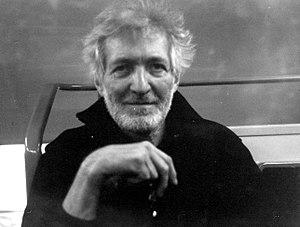
Pierangelo Summa ( Piero Summa ) in 2011, France
Pierangelo Summa, connu aussi sous le nom de Piero Summa, est un metteur en scène, sculpteur de masques, et marionnettiste italien. Il est considéré comme étant l'un des chefs de file du mouvement théâtral italien des années 70.